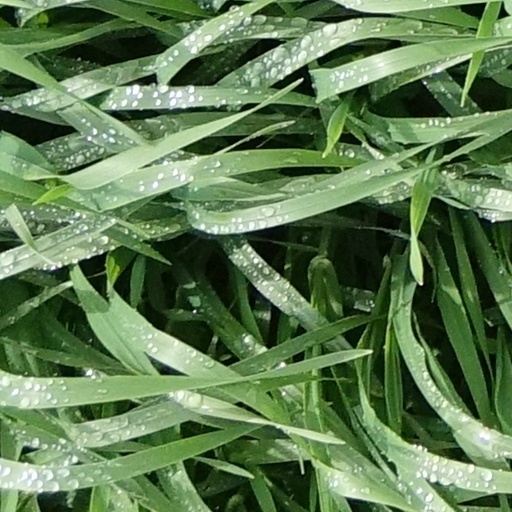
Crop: wheat